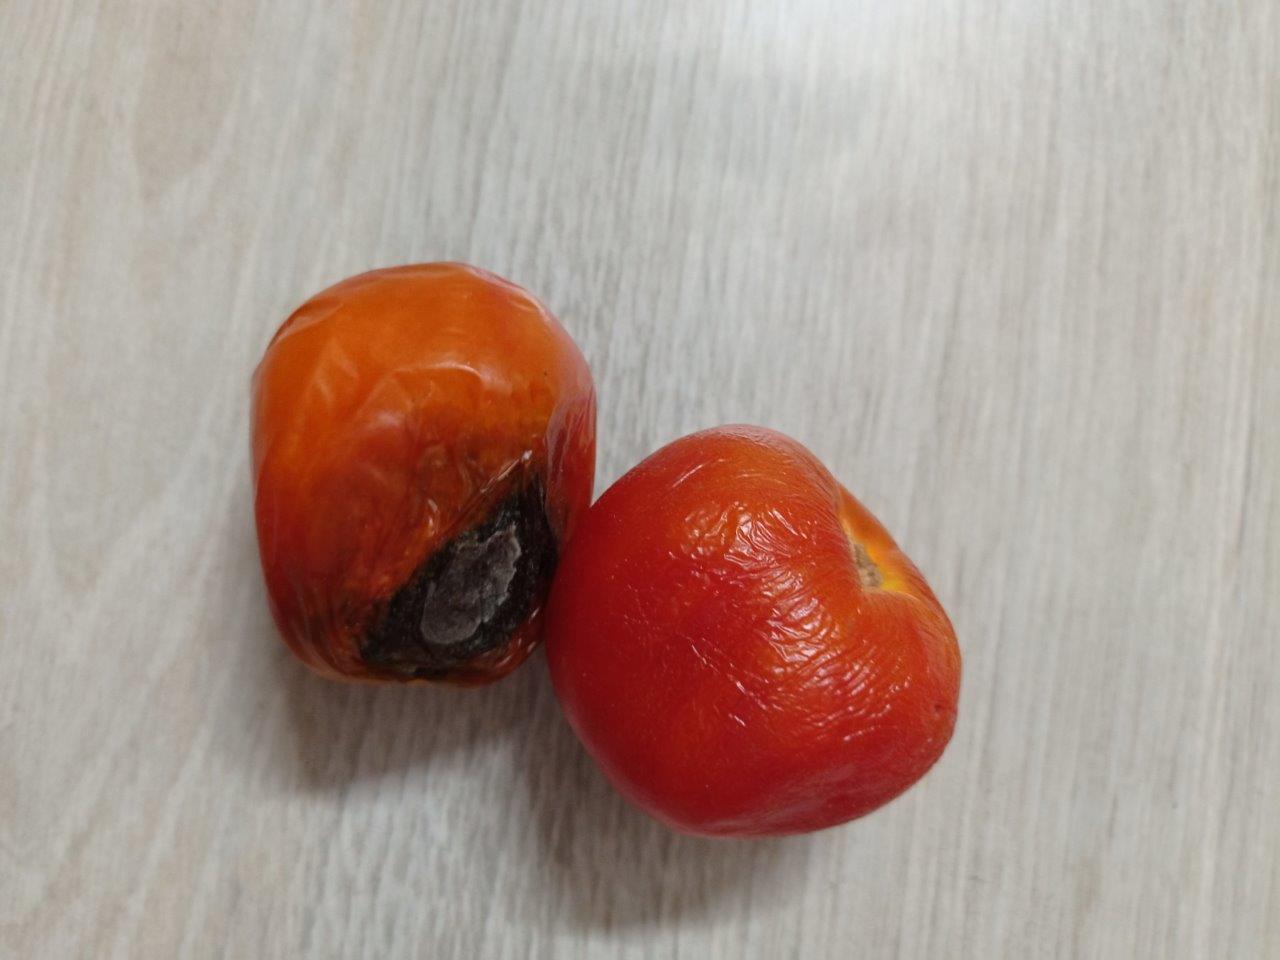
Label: Rotten